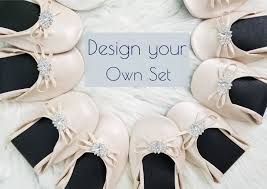
Label: Ballet Flat